Chilika Lake

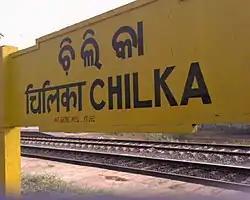
Chilika railway station

The lake is connected by road to Chennai and Kolkata through National Highway No 16. Satpada town on the eastern bank of the lake is about by road southwest of the city of Puri and at a distance of from Bhubaneswar, the capital of Odisha, which is also the nearest airport.